François Fleischbein

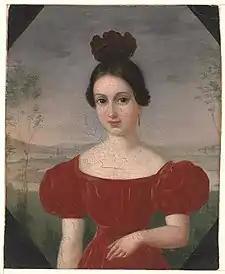
"Portrait of Marie Louis Tetu", 1833–1836, Dallas Museum of Art

François Jacques Fleischbein (1804–1868) was a German painter who lived and worked in New Orleans.